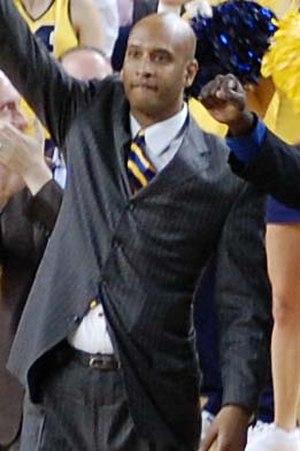
Sean Marielle Higgins est un joueur professionnel de basket-ball, évoluant aujourd'hui dans l'équipe des Albany Patroons.